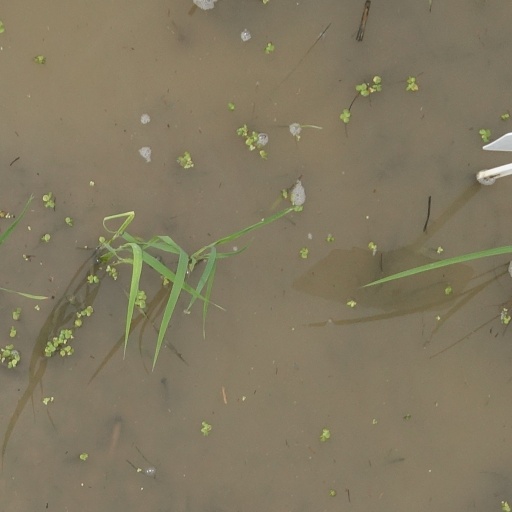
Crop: rice